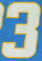
Number: 3